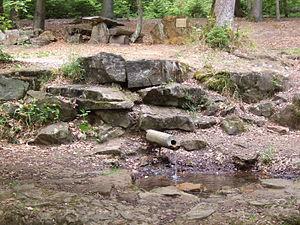
Le Main est un cours d'eau allemand, qui arrose notamment Francfort et conflue avec le Rhin sur sa rive droite, à Wiesbaden.